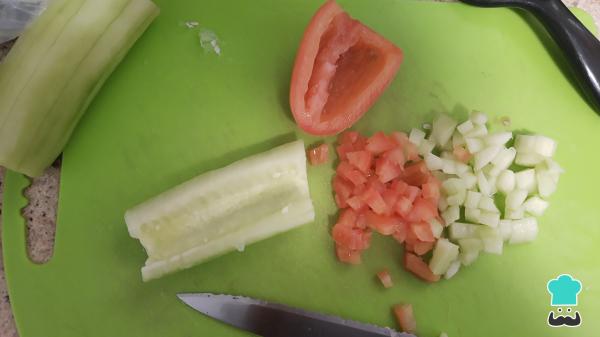
Pela el pepino y retira las semillas con ayuda de una cuchara. También rebana el jitomate y retira las semillas, pica el jitomate y el pepino del tamaño similar al de la jícama.